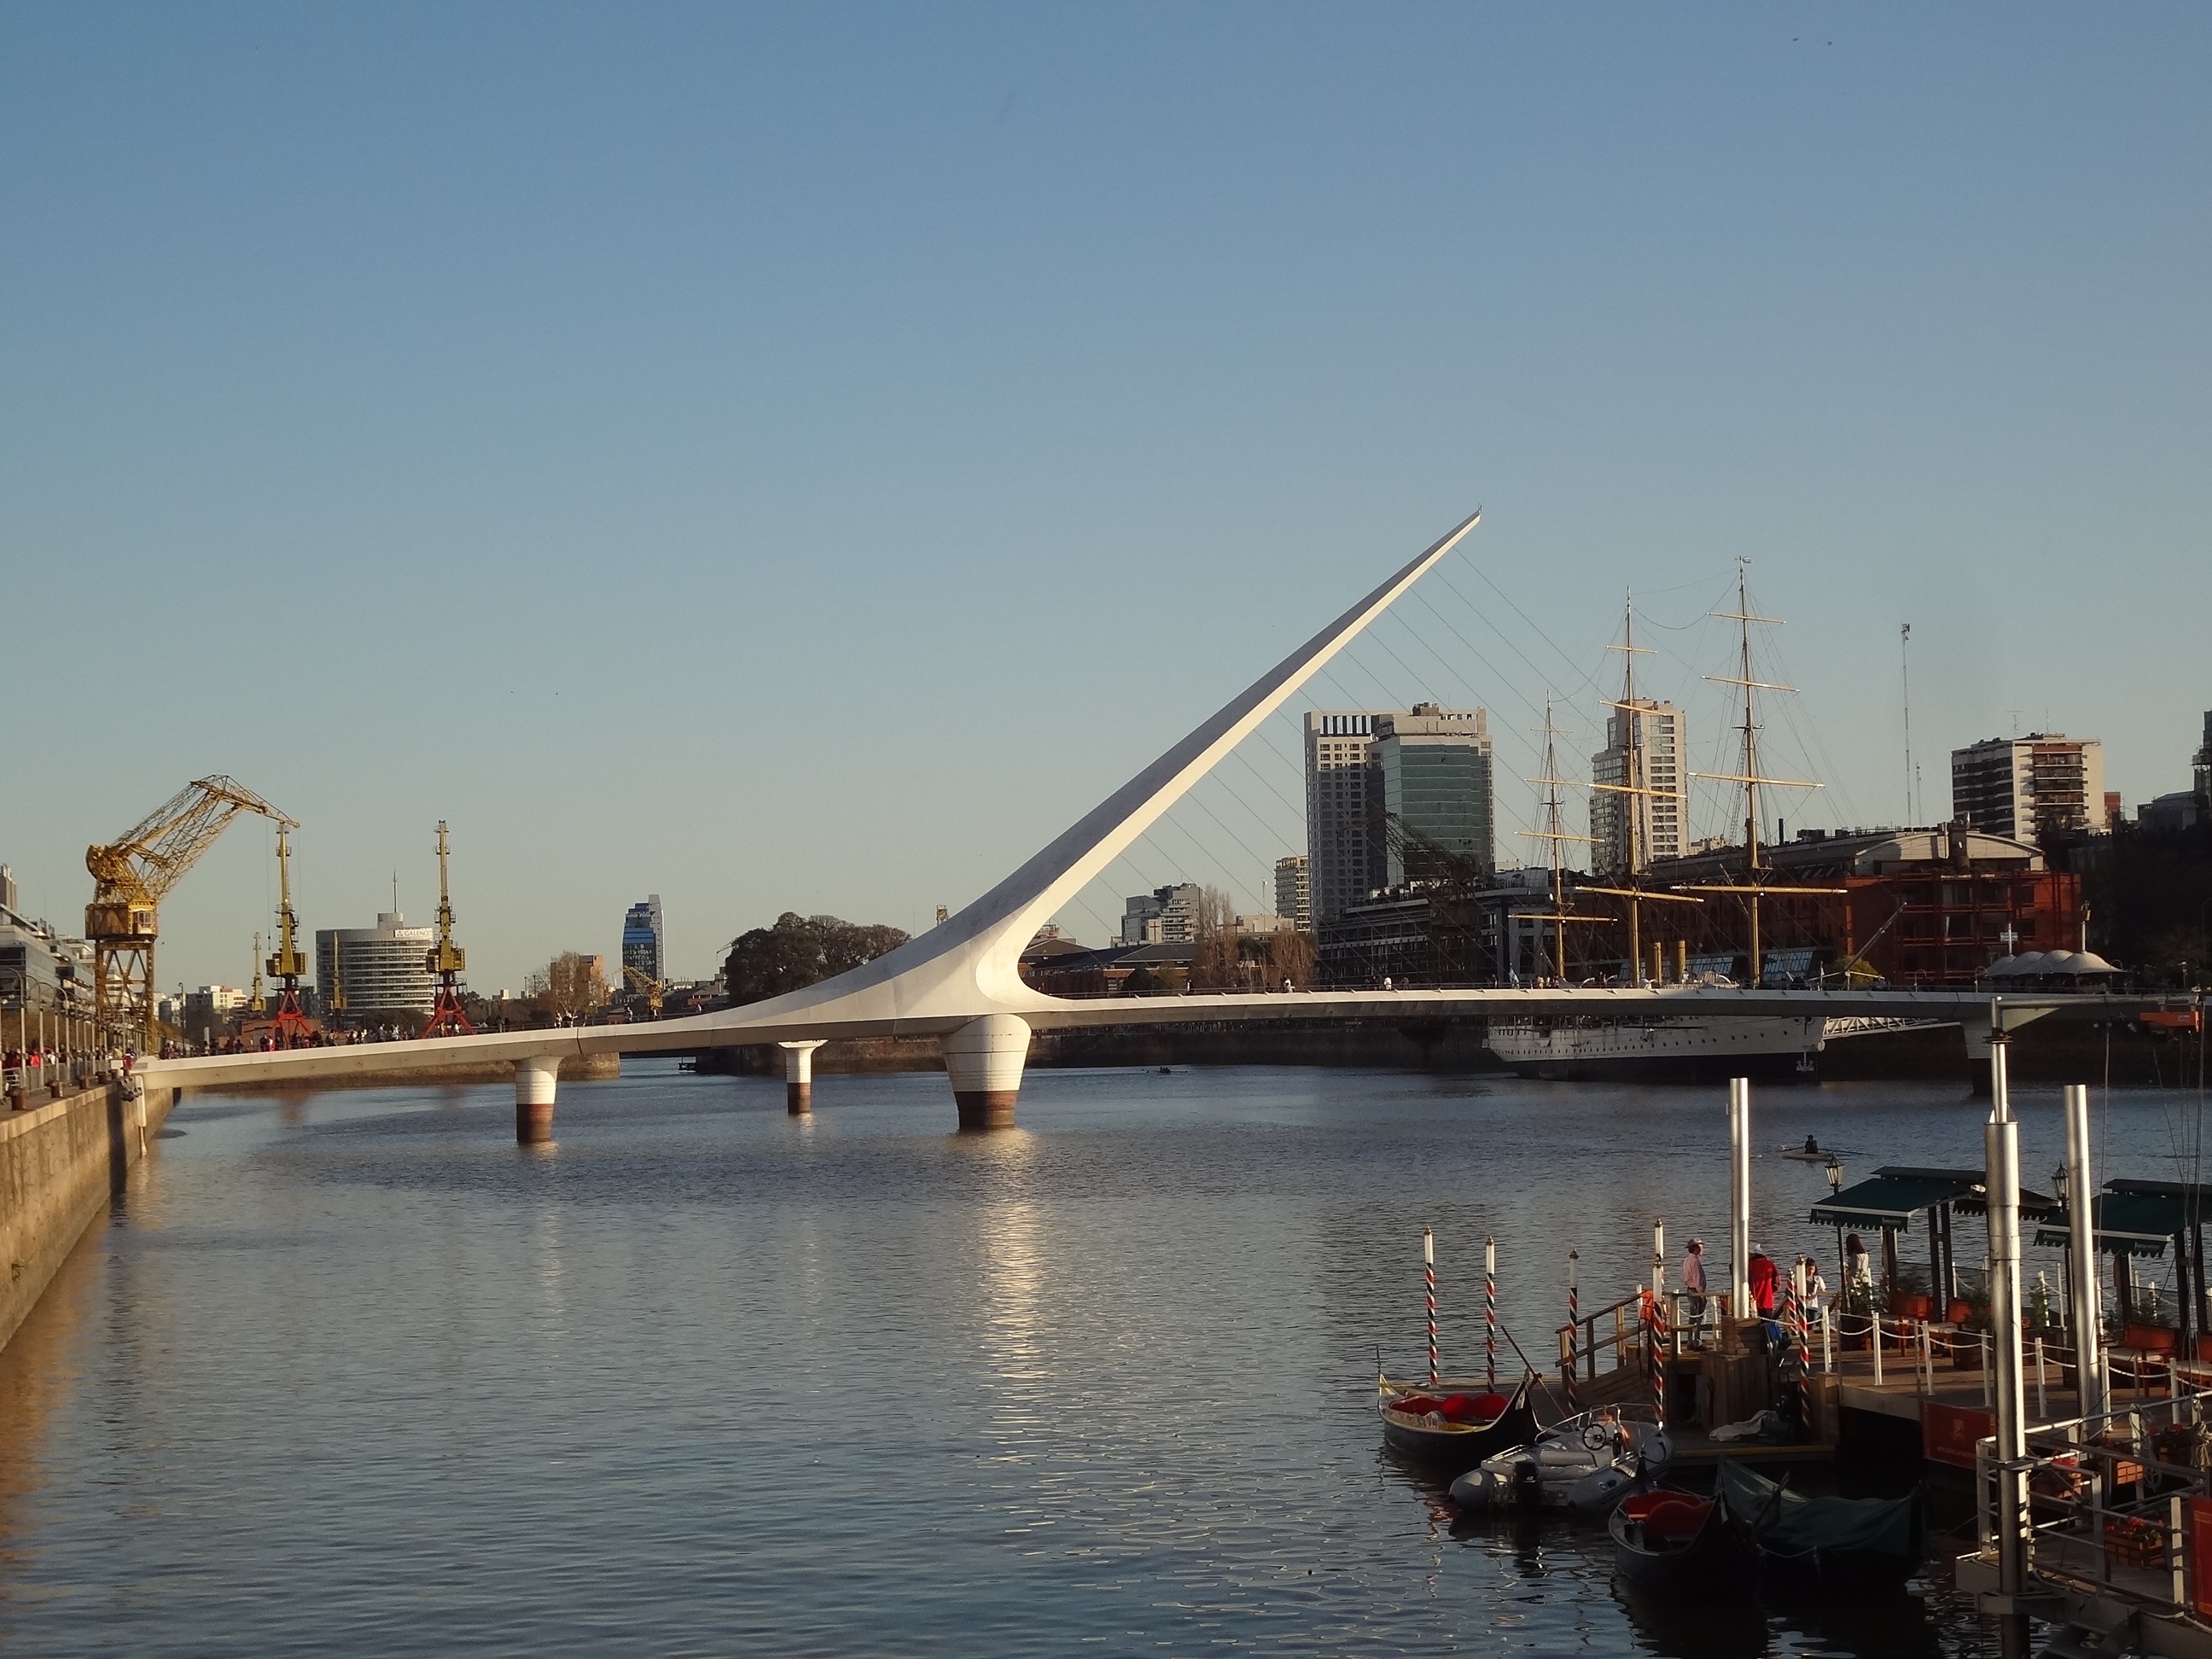
sea, dock, boat, bridge, river, cityscape, reflection, vehicle, harbor, port, waterway, cable stayed bridge, buenos aires, puerto madero, woman bridge, nonbuilding structure